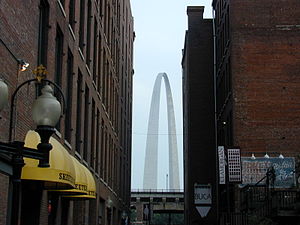
Gateway Arch / Billeder
"Gateway Arch i St. Louis, Missouri, USA, er et monument over USA's udvidelse mod vest efter præsident Thomas Jeffersons køb af Louisiana territoriet fra Napoleon i 1803. Monumentet er samtidigt byen St. Louis' vartegn, og repræsenterer også byens betegnelse ""Porten til Vesten"". Selve buen står på toppen af en knap 15 m høj kalkstensklint i ""Jefferson National Expansion Memorial Park"" ved bredden af Mississippi-floden, på det sted, hvor Pierre Laclede Liquest oprindeligt grundlagde den pelshandel og den bebyggelse, der senere udviklede sig til St. Louis.